Dartmouth College's Rassias Center for World Languages and Cultures

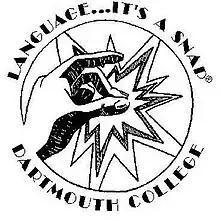
Dartmouth's Rassias Center for World Languages and Cultures is a non-profit that works to provide language education and training to students and professionals from around the world.

The Rassias Center for World Languages and Cultures is a non-profit organization operating under the Provost’s Office at Dartmouth College in Hanover, NH. The goal of the Rassias Center is “to promote cultural understanding and to strengthen communication among people around the world.”